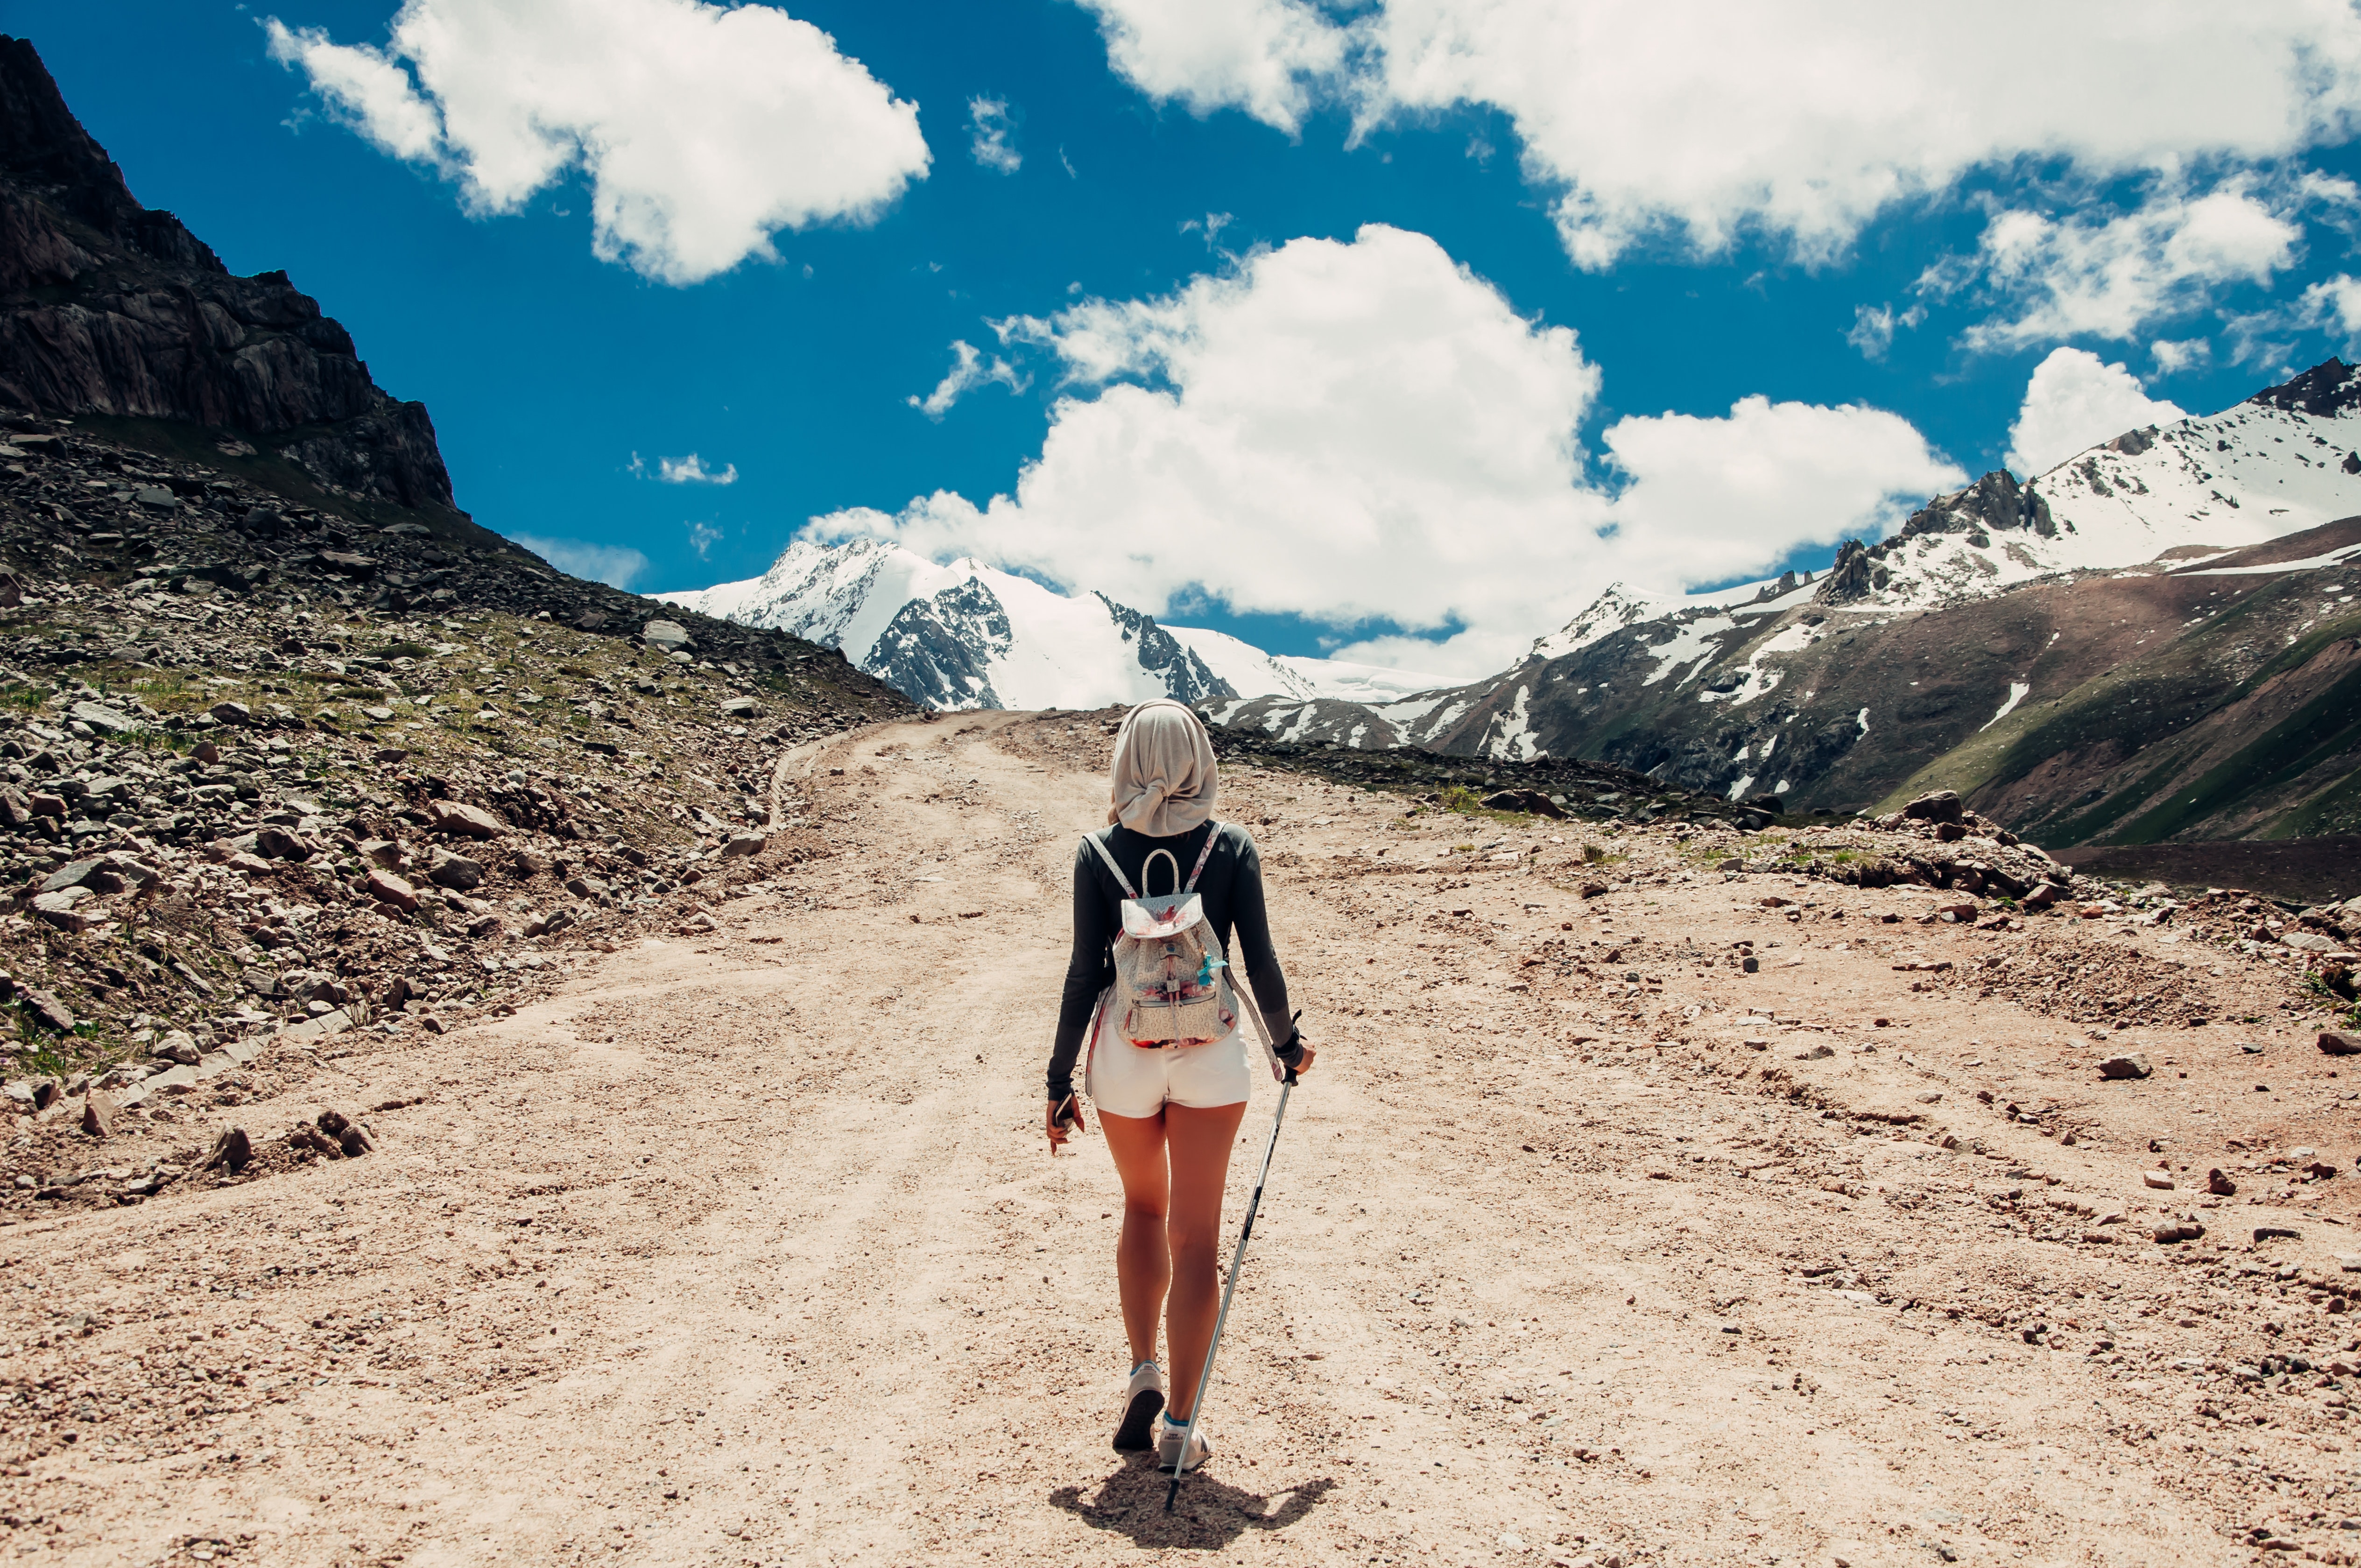
mountainous landforms, mountain, sky, beauty, wilderness, mountain range, adventure, dirt road, road, mountain pass, summer, vacation, photography, recreation, cloud, landscape, alps, hiking, travel, walking, tourism, leisure, hill